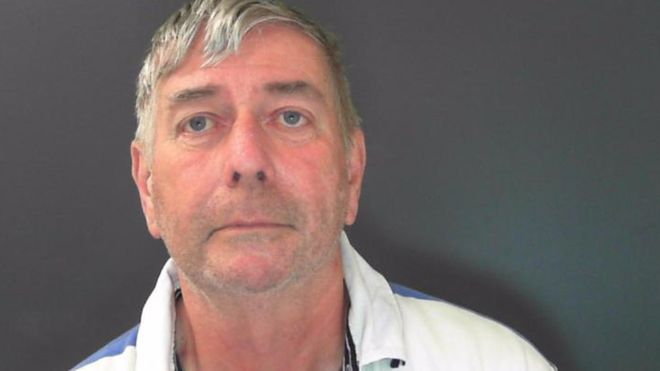
Gender: men